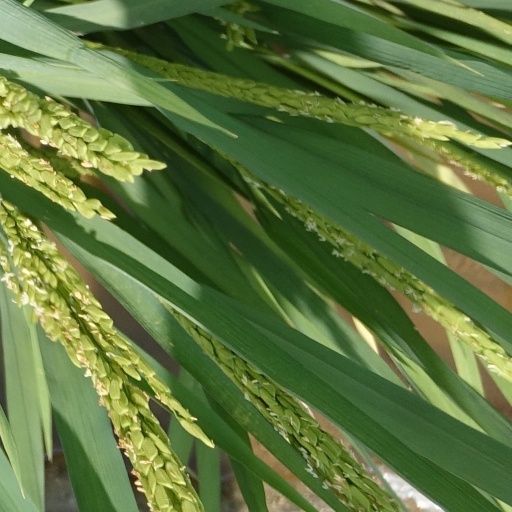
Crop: rice